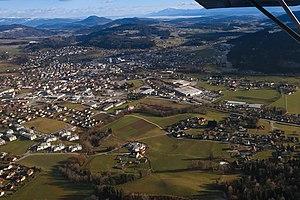
Feldkirchen in Kärnten est une commune autrichienne du district de Feldkirchen en Carinthie.